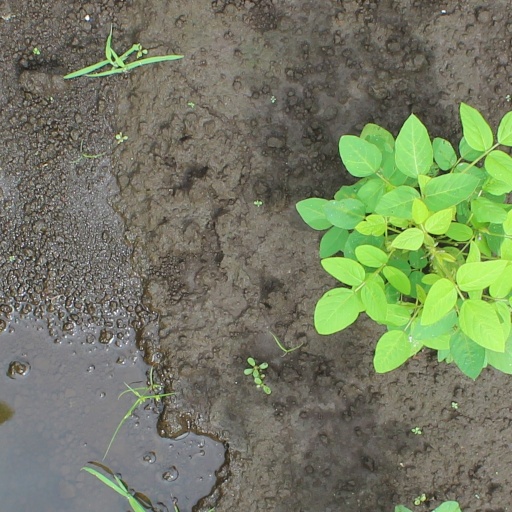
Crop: soybean